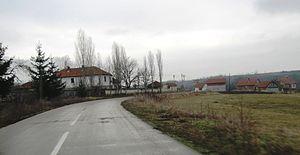
Mijajlica est un village de Serbie situé dans la municipalité de Bojnik, district de Jablanica. Au recensement de 2011, il comptait 140 habitants.